Mary Evalin Warren

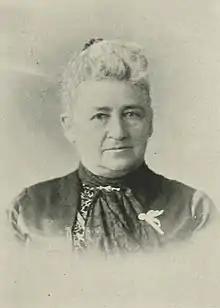
"A Woman of the Century"

Mary Evalin Warren (West; March 14, 1829 – October 16, 1904) was an American author, lecturer, and social reformer, but was equally prominent as a church member and representative and officer in societies. Warren, for many years prominent in temperance reform, was a member of the Woman's Christian Temperance Union (WCTU) from its first organization and she had a field of her own for propagating the work at Wayland University, Beaver Dam, Wisconsin, where she furnished money to erect a dormitory for girls called the "Warren Cottage.” She joined the Good Templars' order in 1878 and filled all the subordinate lodge offices to which women usually aspired, and as grand-vice-templar, she lectured to large audiences in nearly all parts of Wisconsin. For 35 years, she resided near Fox Lake, Wisconsin where she was prominently identified with various charitable and literary associations.